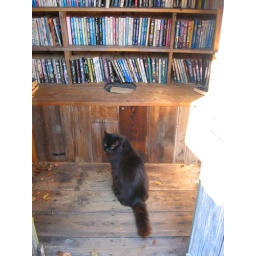
hanging in the travel books shed at book barn